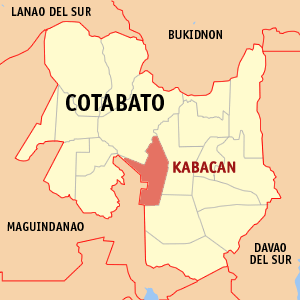
Kabacan est une localité de la province de Cotabato, aux Philippines. En 2015, elle compte 89 161 habitants.